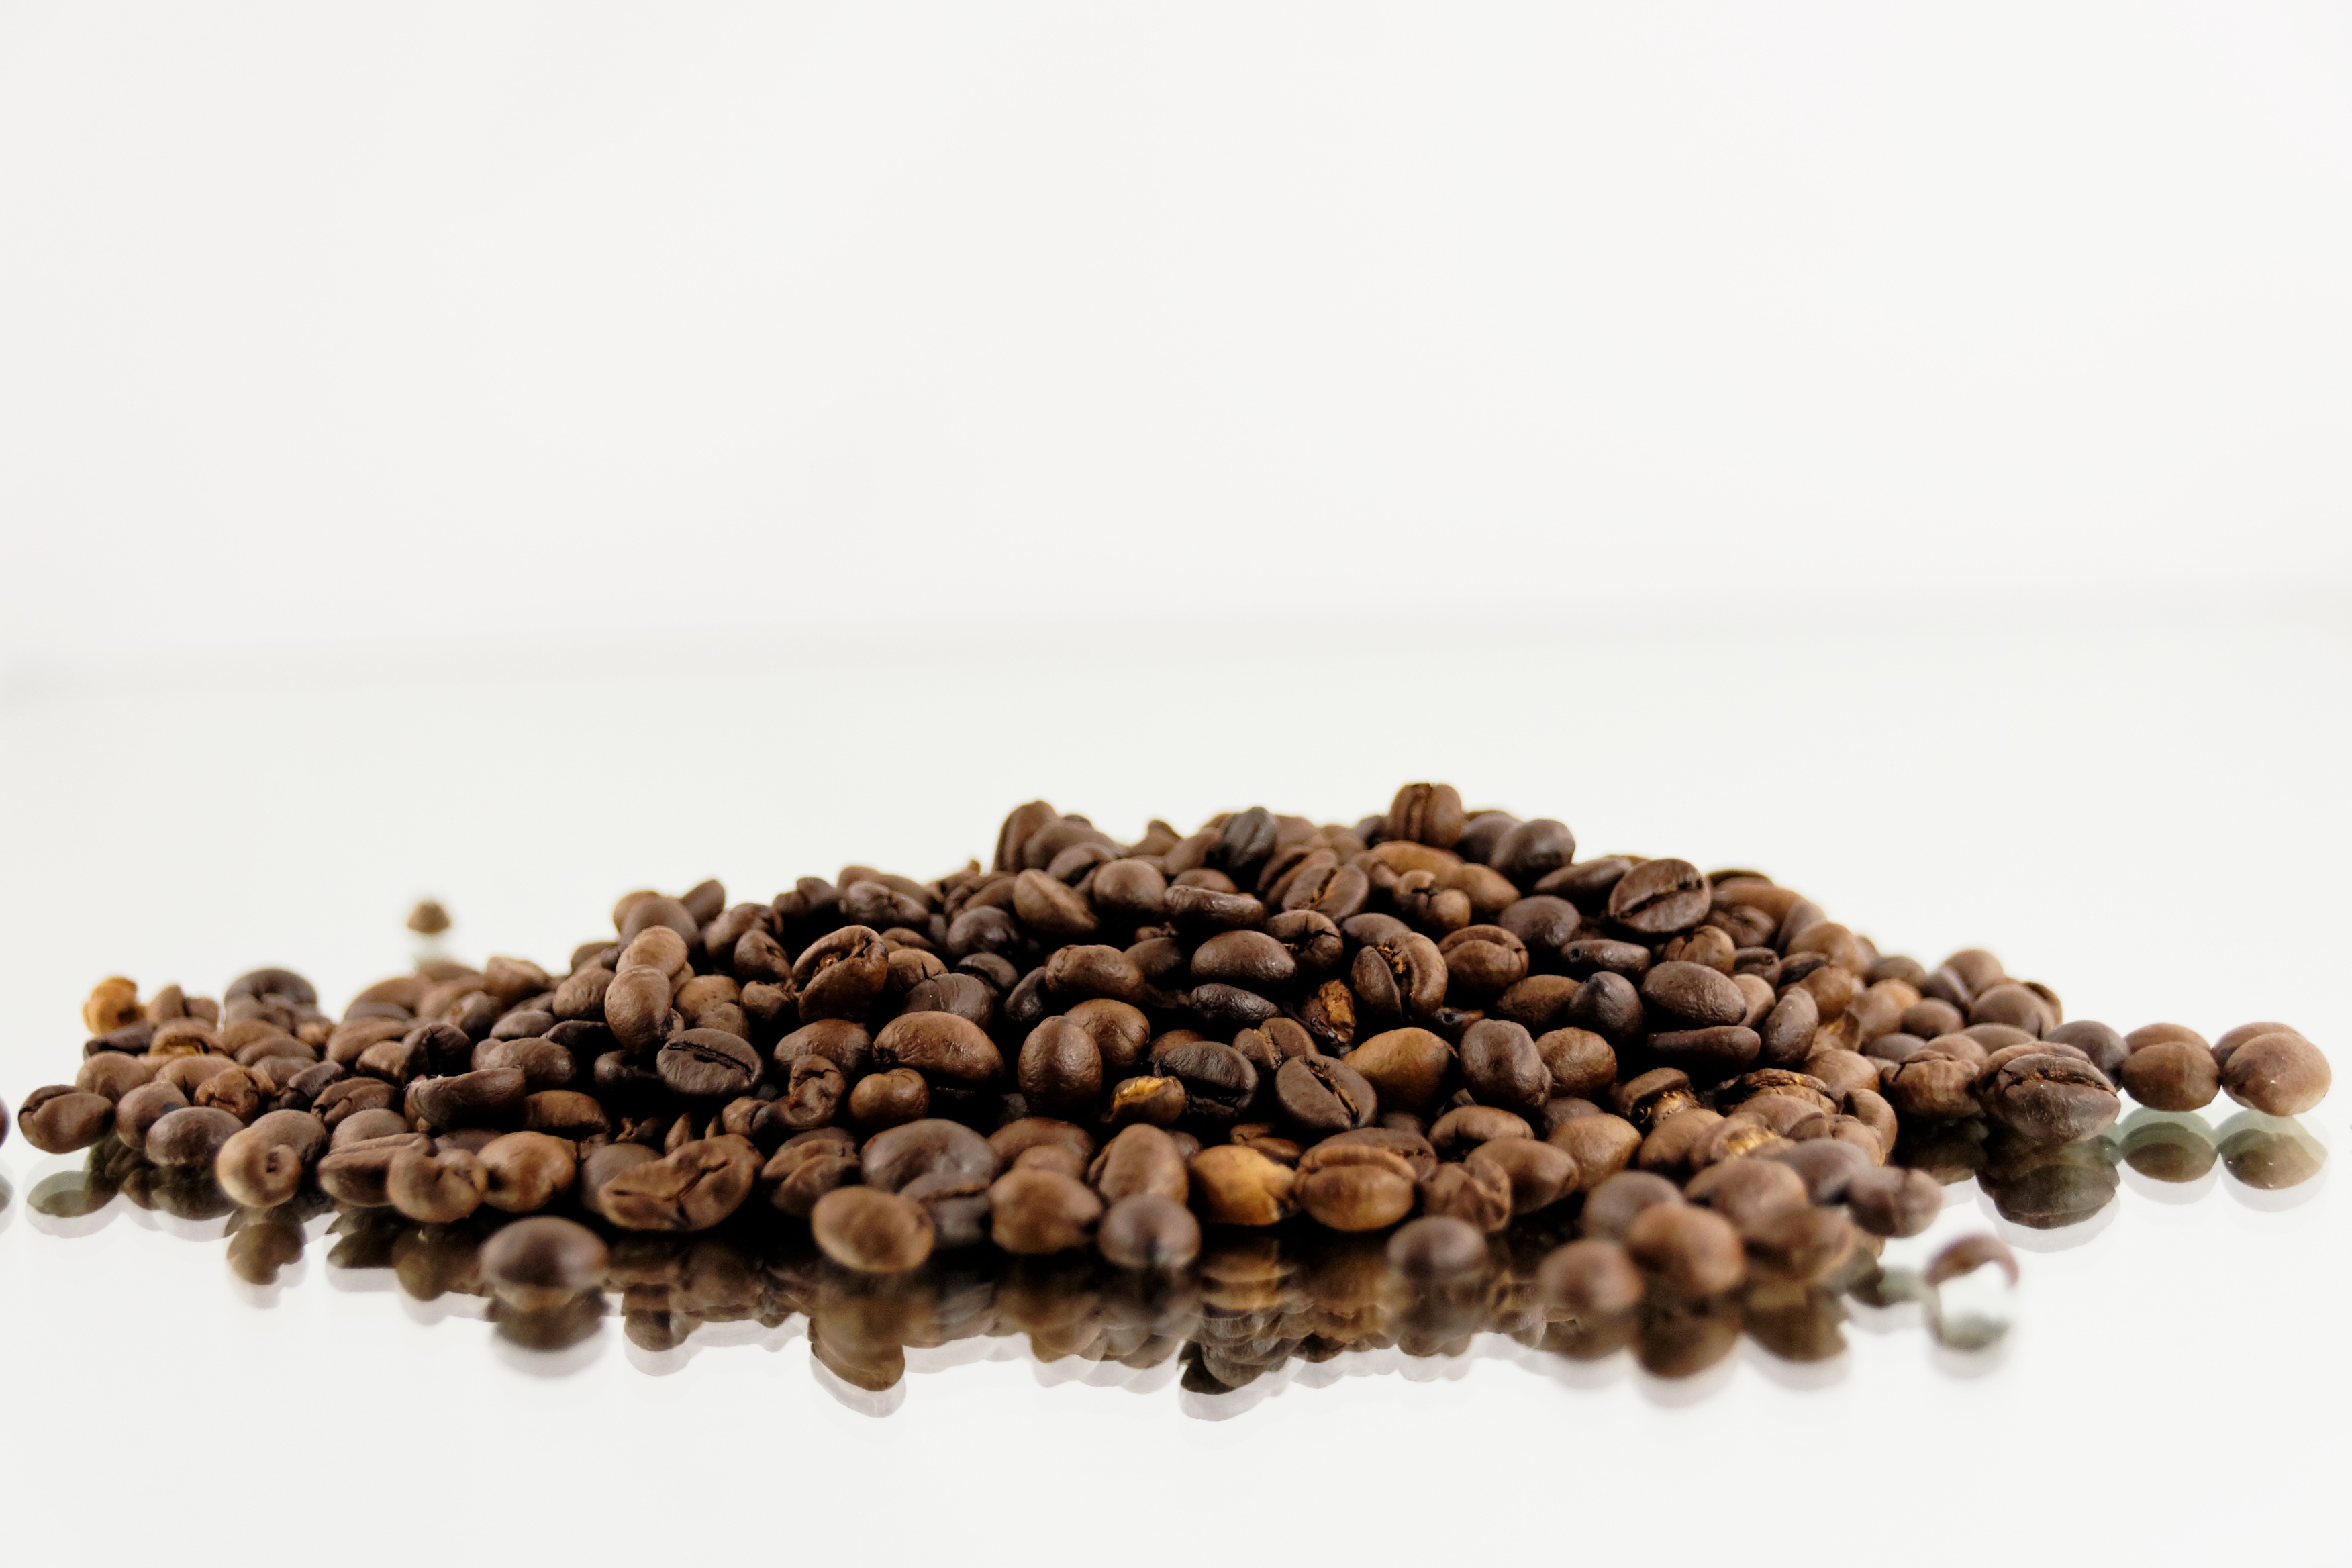
coffee, cup, food, produce, drink, espresso, caffeine, beans, flavor, coffee beans